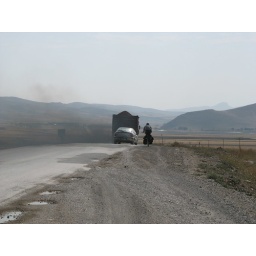
jeff in smoke cloud from turkish truck